Aldo Leopold

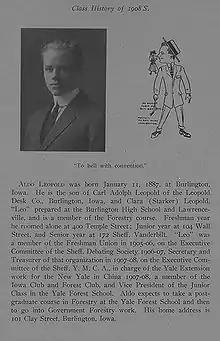
Leopold's entry in the Yale Sheffield Scientific School yearbook, 1908

In 1900, Gifford Pinchot, head of the new Division of Forestry in the Department of Agriculture, donated money to Yale University to begin one of the nation's first forestry schools. Hearing of this development, teenage Leopold decided he wanted to become a forester. His parents agreed to let him attend The Lawrenceville School, a preparatory college in New Jersey, to improve his chances of admission to Yale. The Burlington High School principal wrote in a reference letter to the headmaster at Lawrenceville saying that Leopold was "as earnest a boy as we have in school... painstaking in his work... Moral character above reproach." He arrived at his new school in January 1904, shortly before he turned 17. He was considered an attentive student, although he was again drawn to the outdoors. Lawrenceville was suitably rural, and Leopold spent much time mapping the area and studying its wildlife. Leopold studied at the Lawrenceville School for a year, during which time he was accepted to Yale. Since the Yale School of Forestry granted only graduate degrees, Leopold first enrolled in Sheffield Scientific School's preparatory forestry courses for his undergraduate studies, in New Haven, Connecticut. While Leopold was able to explore the woods and fields of Lawrenceville daily, sometimes to the detriment of his studying, at Yale he had little opportunity to do so; his studies and social life made his outdoor trips few and far between. Leopold graduated from the Yale Forestry School in 1909.